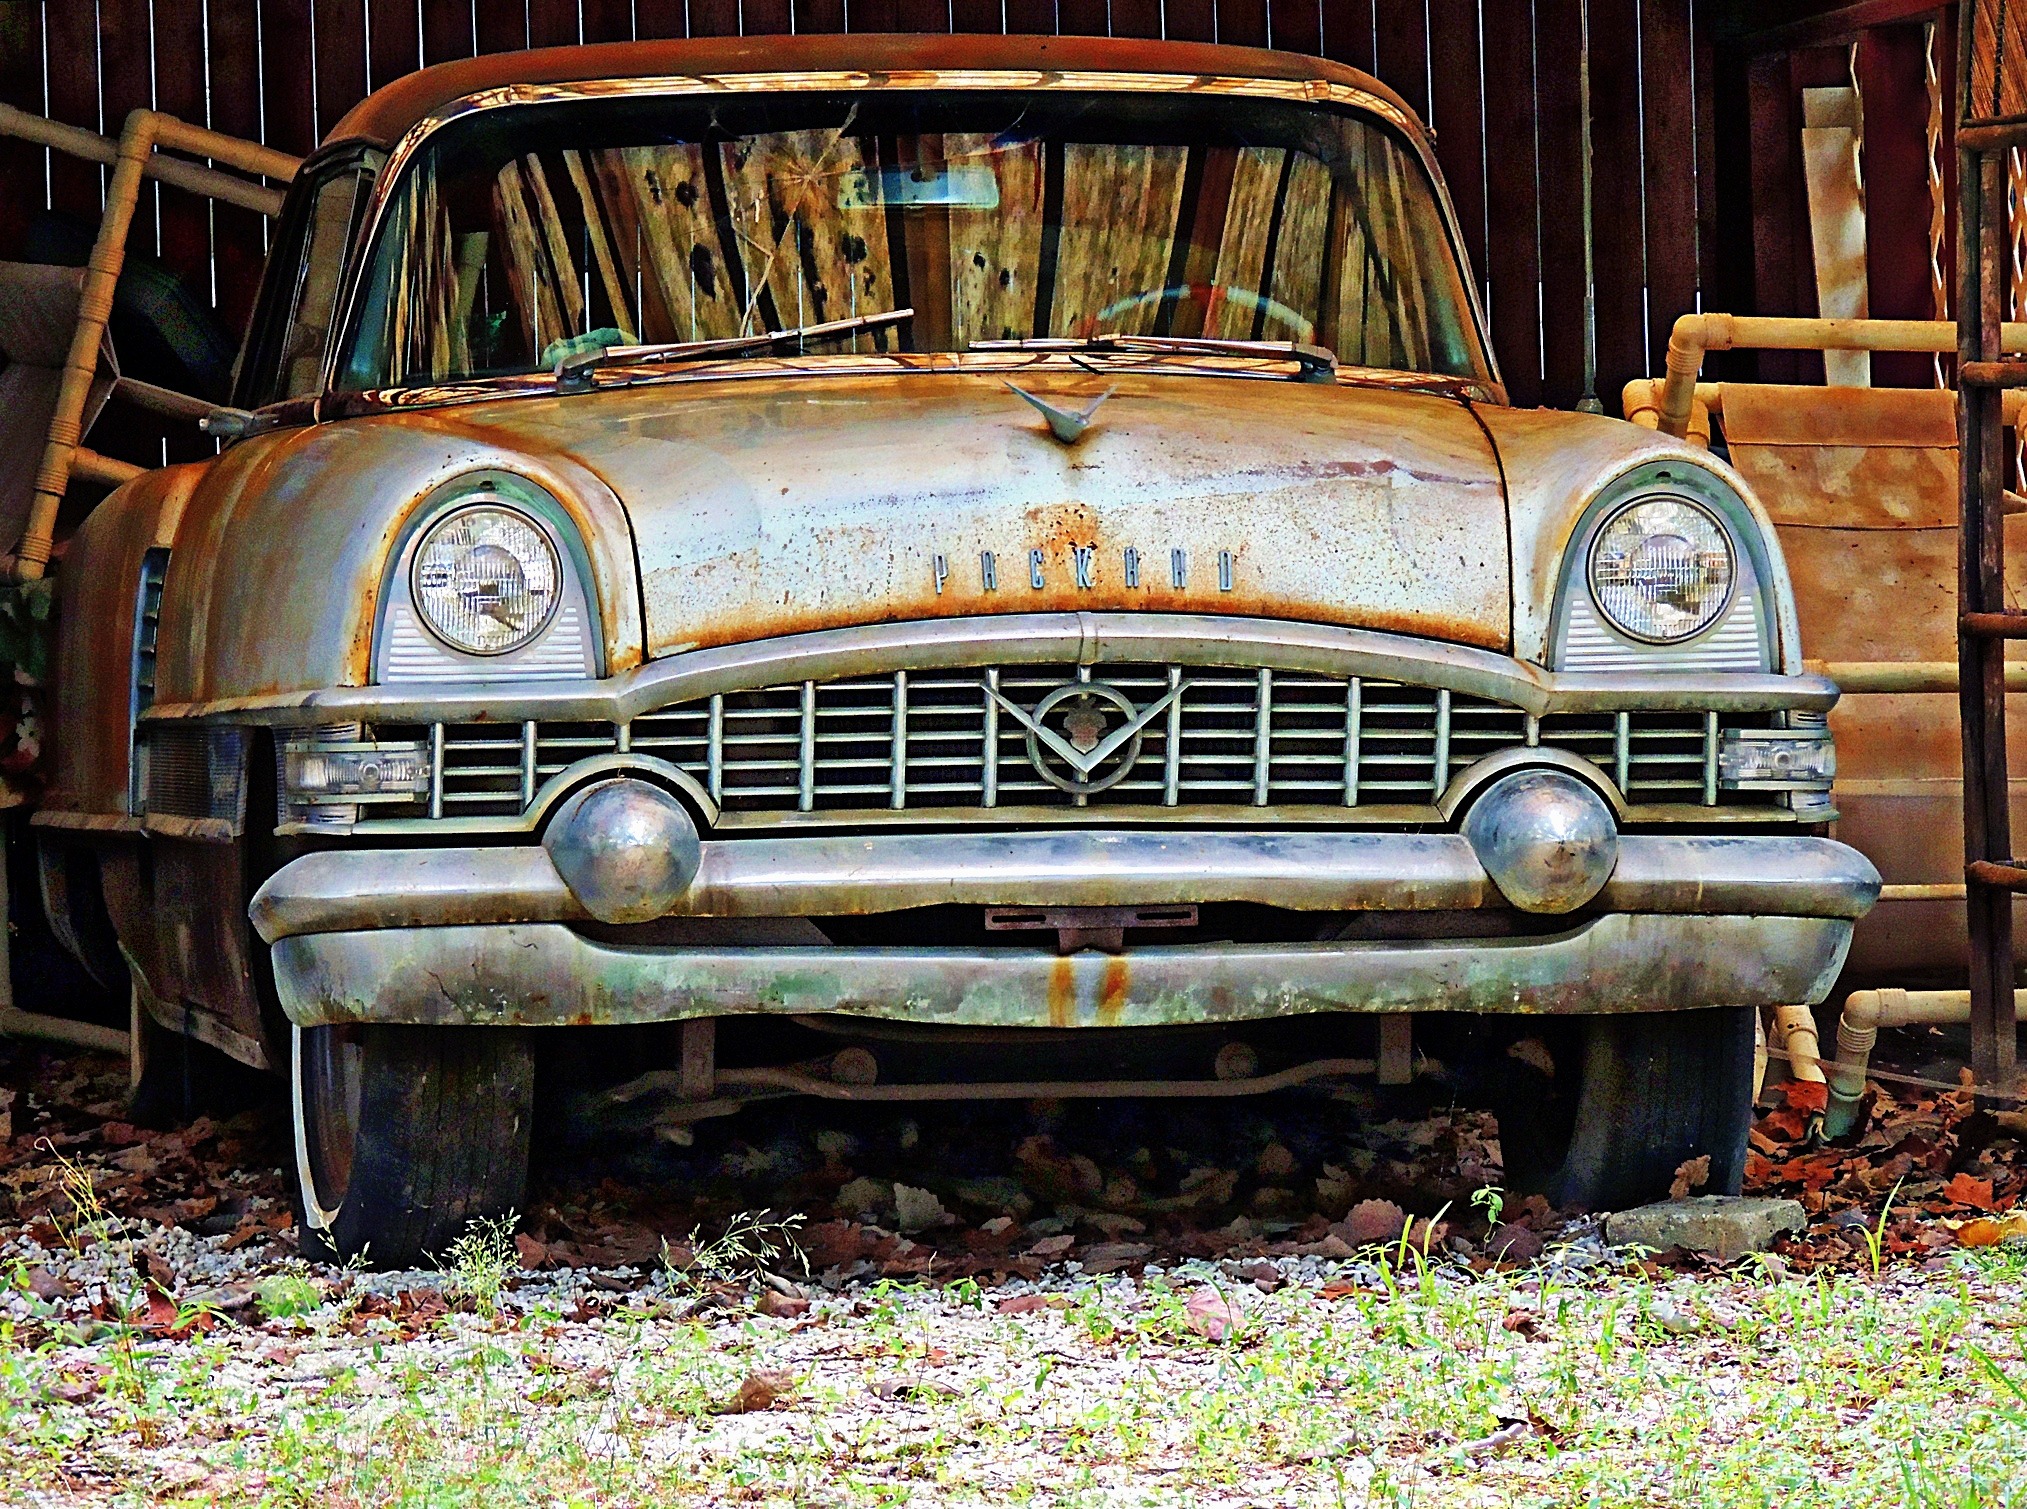
car, vintage, vehicle, motor vehicle, vintage car, ford, automobiles, cars, sedan, packard, classic, antique car, vintage automobiles, land vehicle, automobile make, automotive exterior, compact car, family car